Swedish Police Authority

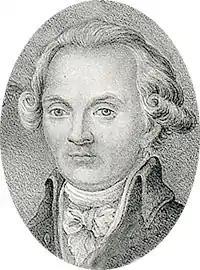
Nils Henric Liljensparre, Stockholm Police Commissioner, 1776

The first modern police force in Sweden was established in the mid-1800s. Prior to that, police work was not carried out by a law enforcement agency in the modern sense. In rural areas, the King's bailiffs were responsible for law and order until the establishment of counties in the 1630s. In the cities, local governments were responsible for law and order, by way of a royal decree issued by Magnus III in the 13th century. The cities financed and organized various watchmen who patrolled the streets. In the late 1500s in Stockholm the patrol duties were in large part taken over by a special corps of salaried city guards. The city guard was organized, uniformed and armed like a military unit and were responsible for interventions against various crimes and the arrest of suspected criminals. These guards were assisted by the military, fire patrolmen, and a civilian unit that did not wear a uniform, but instead wore a small badge around the neck. The civilian unit monitored compliance with city ordinances relating to e.g. sanitation issues, traffic and taxes. In 1776, Gustav III ushered in a fundamental change in how police work was organized in Stockholm, modelled after how law enforcement was organized in Paris at the time. The office of Police Commissioner was created, with the first title holder being Nils Henric Liljensparre, who was given command of the civilian unit responsible for law and order in the city, now partly financed by the State. The reform was considered a success, as it made the streets safer. However, the system of fire patrolmen and the city guard was still kept intact and administered separately.